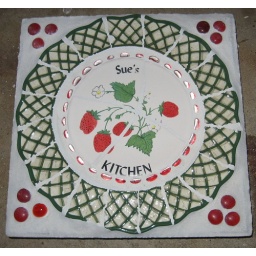
Center tile is surrounded by red glass gems and the edge of a plate